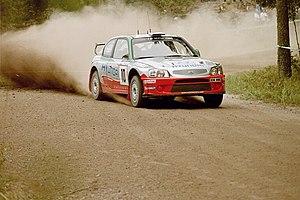
Le Hyundai World Rally Team est une écurie sud-coréenne de rallye, qui court de 2014 à 2018 sous licence allemande.
Le Groupe A est la catégorie relative aux voitures de tourisme modifiées, dans le règlement FIA. Cette catégorie a été créée en 1982 pour remplacer l'ancienne catégorie Groupe 2.